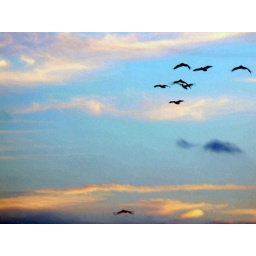
birds over beach in sunset